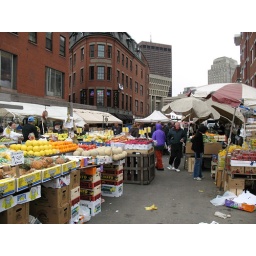
This untidy-looking fruit &amp;amp; veg market was, I think, near to closing as I walked by.